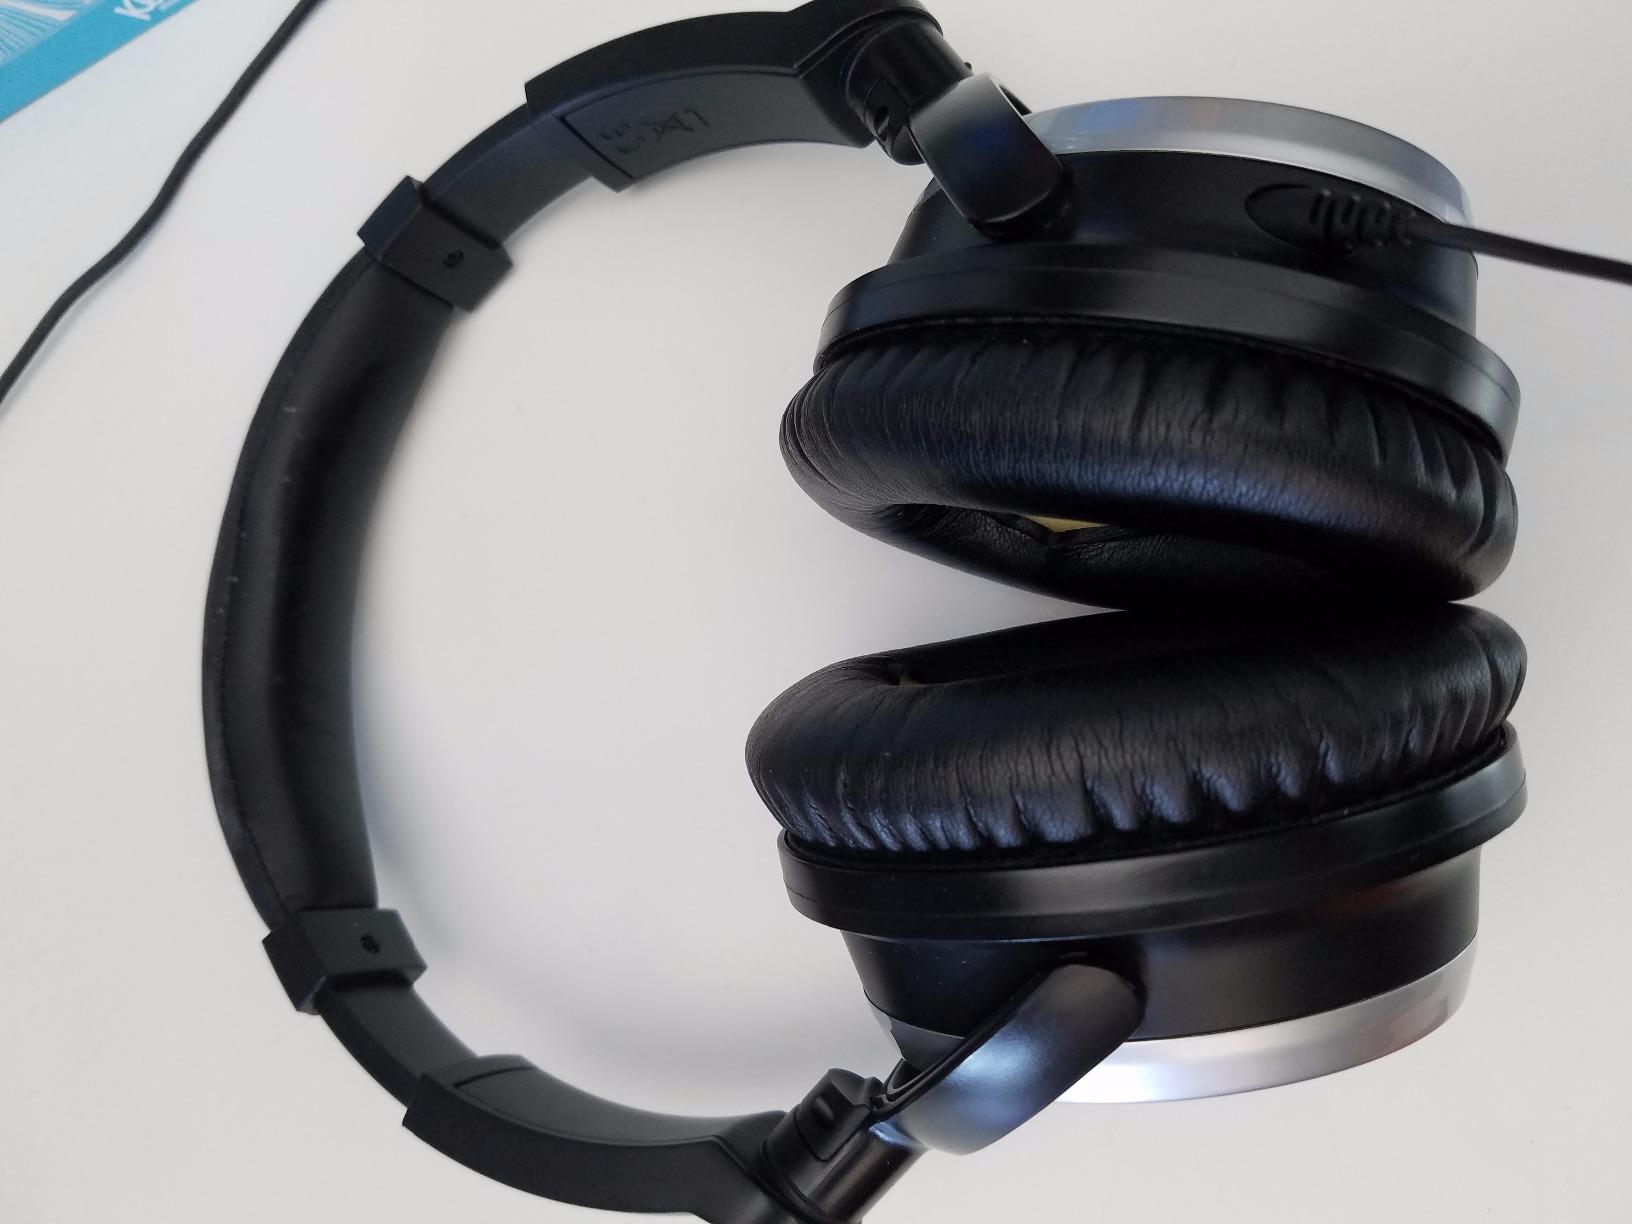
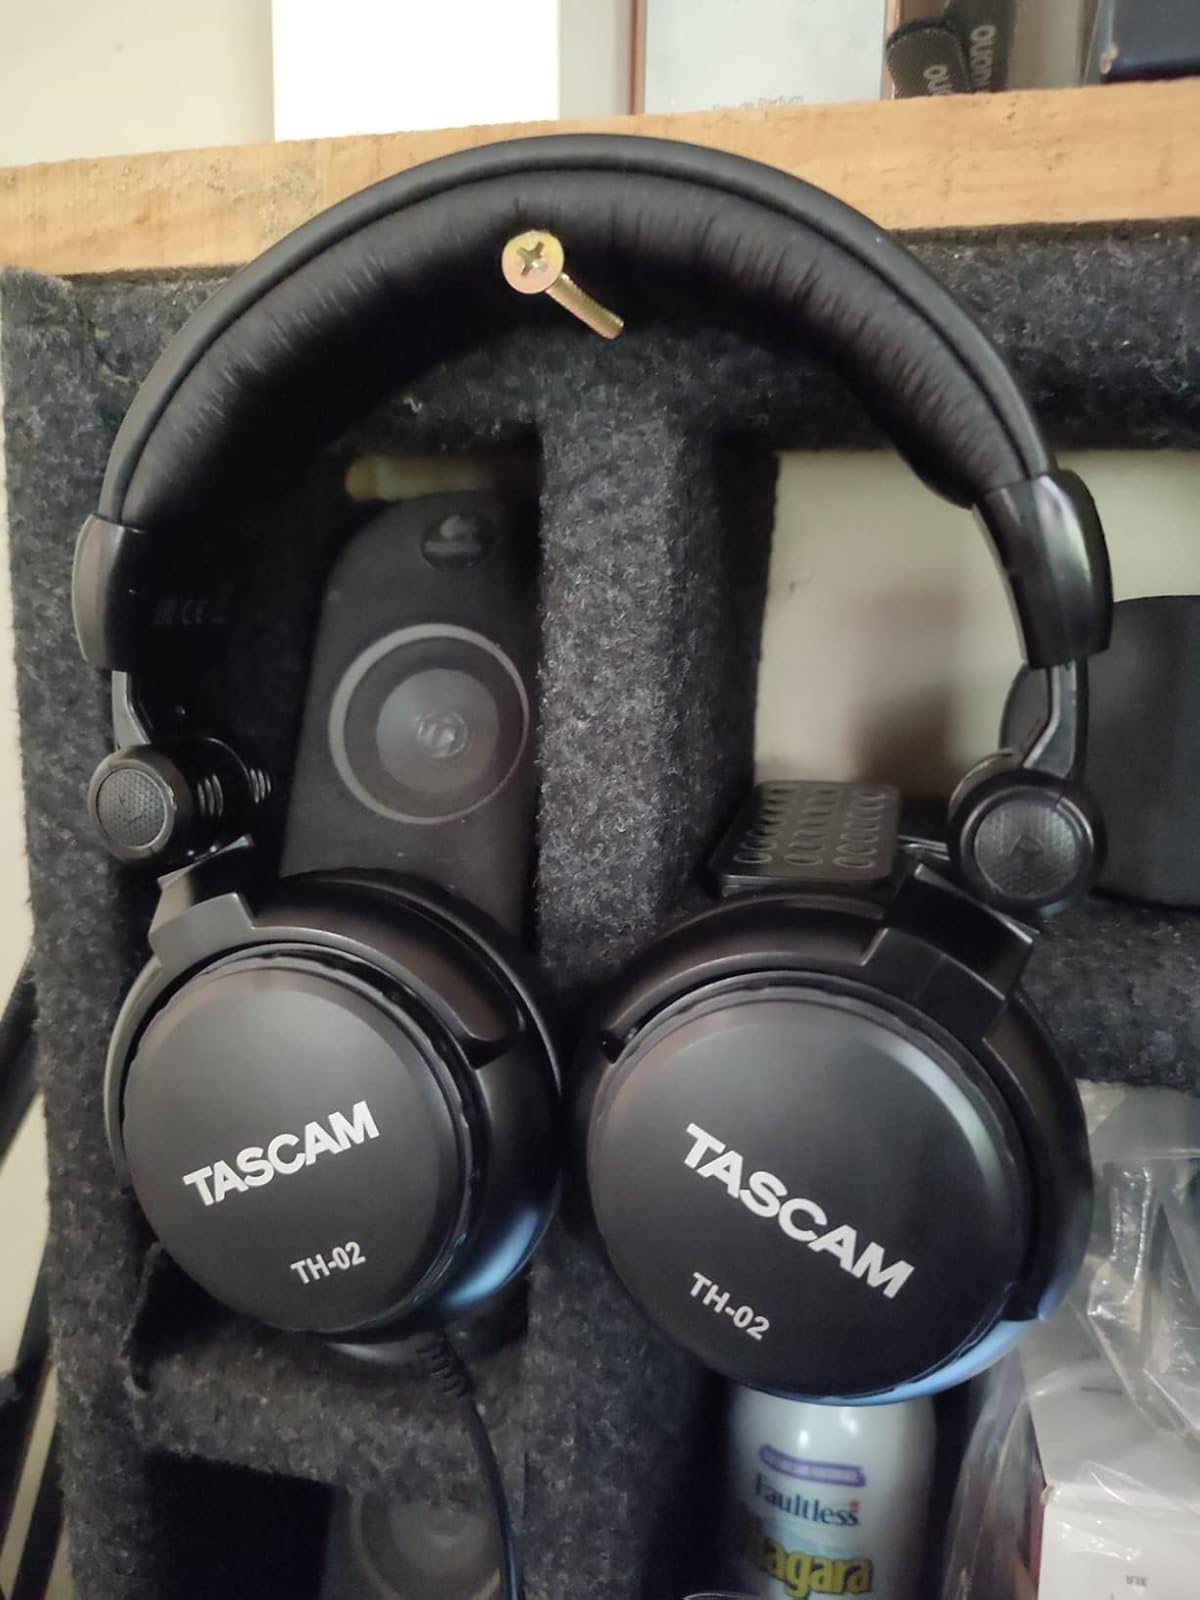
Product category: headphones
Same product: no